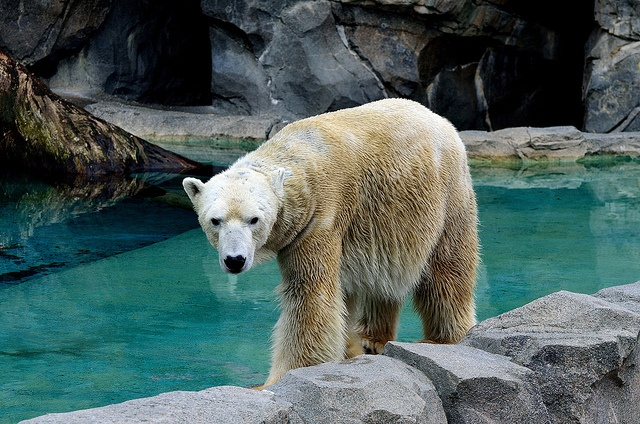
A wet polar bear walking along side some water.
A polar bear walks beside a blue pool surrounded by stones.
A polar bear walking around in a pond of water.
a close up of a polar bear walking in a body of water
A polar bear stands in the water of an enclosure.